Interstate 82

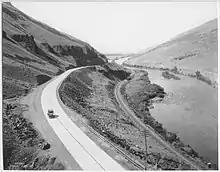
A black and white photograph of a concrete highway curving along a river and railroad in a narrow canyon

Several sections of I-82 follow railroads and wagon roads that were built in the late 19th century to connect towns in Washington Territory, generally following early Indian trails. In the 1880s, the Northern Pacific Railway constructed a railroad along the Yakima River between Ellensburg and Pasco as part of its transcontinental route to Tacoma via Stampede Pass. The section through Yakima River Canyon between Ellensburg and North Yakima (now Yakima) bypassed an early toll road constructed by settler Jacob Durr that traveled farther west via Wenas Valley and Shushuskin Canyon.